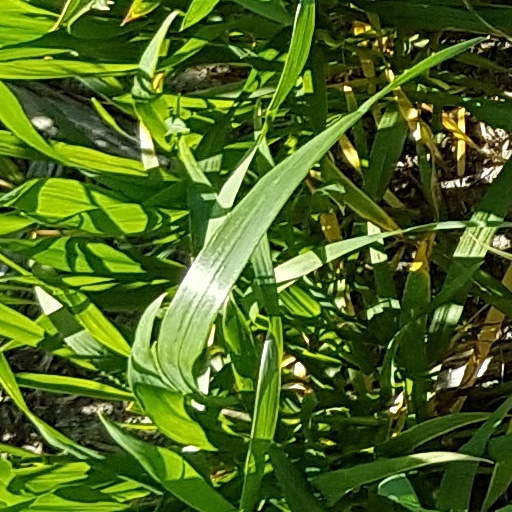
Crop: wheat